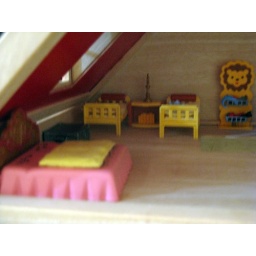
bedroom in the main house